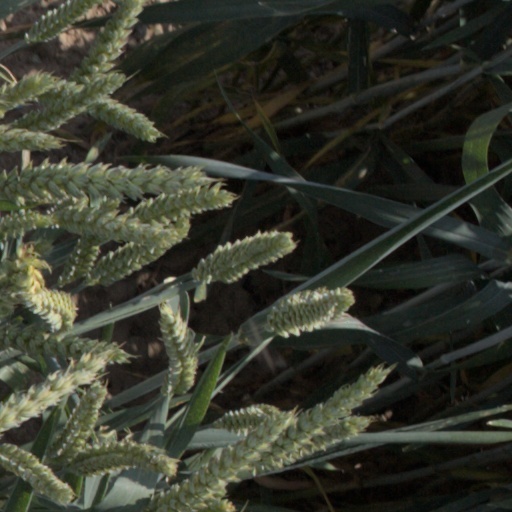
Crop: wheat